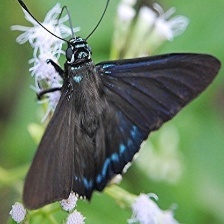
Species: MANGROVE SKIPPER